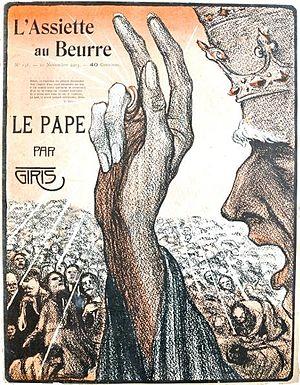
«
L'anticléricalisme est un système opposé aux tendances du clergé. D'après Françoise Marcard, l'anticléricalisme s'oppose au cléricalisme, « sachant qu'il y a présomption de cléricalisme chaque fois que le fait religieux transgresse les frontières du terrain dit temporel ».
Cesare Giri dit César Giris, né en 1877 à San Severino Marche et mort en octobre 1941 à Rome, est un artiste peintre, dessinateur, caricaturiste, scénographe et sculpteur italien.